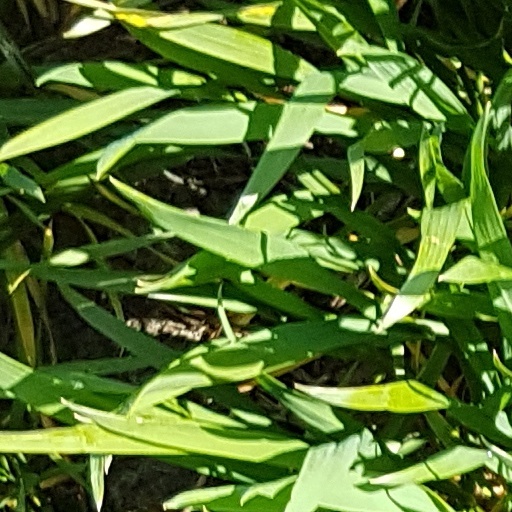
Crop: wheat